Derrick L. Foward

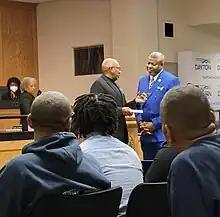
Dayton Mayor Jeffery J. Mims Jr. Presents Foward with a Key to the City on May 3, 2023

That same month, before the official Grand Opening of the NAACP Dayton Headquarters, Foward spearheaded conversations between Attorney Gary Leppla, Chair of the Dayton Unit NAACP Environmental and Climate Justice Committee, Solar United Neighbors and the Eichelberger Foundation, to obtain the necessary funding to become the first business on the Salem Avenue Corridor to install solar panels. This was the last phase of the capital improvement project before opening the business.